Question: What is the hand holding?
Tambaya: Me hannun yake riƙe da shi?
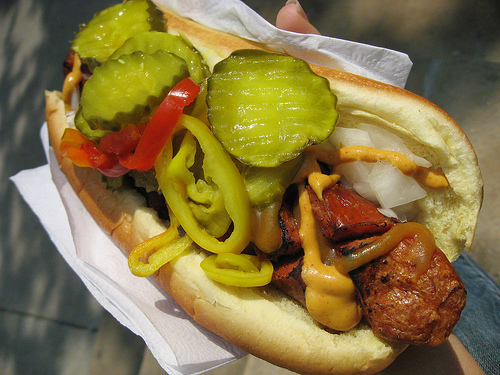
Answer: A hotdog.
Amsa: Hot dog.